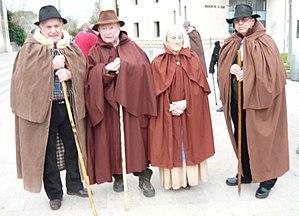
Bergère et bergers de la Crau lors d'un pastrage
Pastrage vient de lou pastre, le berger en provençal. Le pastrage est une tradition provençale héritée de la messe de Noël célébrée par les bergers honorant la naissance de l’enfant Jésus. Les bergers se rendent à l’église en cortège accompagnés de tambourinaires et de Provençaux en costume traditionnel. Les chants séculaires sont en provençal. Les moutons sont présents en Provence depuis des millénaires, l’agnelage se déroulant à Noël, c’est un agneau symbole du Christ qui est présenté à l’officiant et à l’assemblée présente dans l’église pour la fête de la nativité. Certains villages ou villes ont conservé le pastrage durant la messe de minuit de Noël alors que d’autres villes ont différé le pastrage lors de la fête des bergers souvent en janvier.
Saint-Martin-de-Crau est une commune française située dans le département des Bouches-du-Rhône, en région Provence-Alpes-Côte d'Azur. Ses habitants sont les Saint-Martinois ou les Cravens.